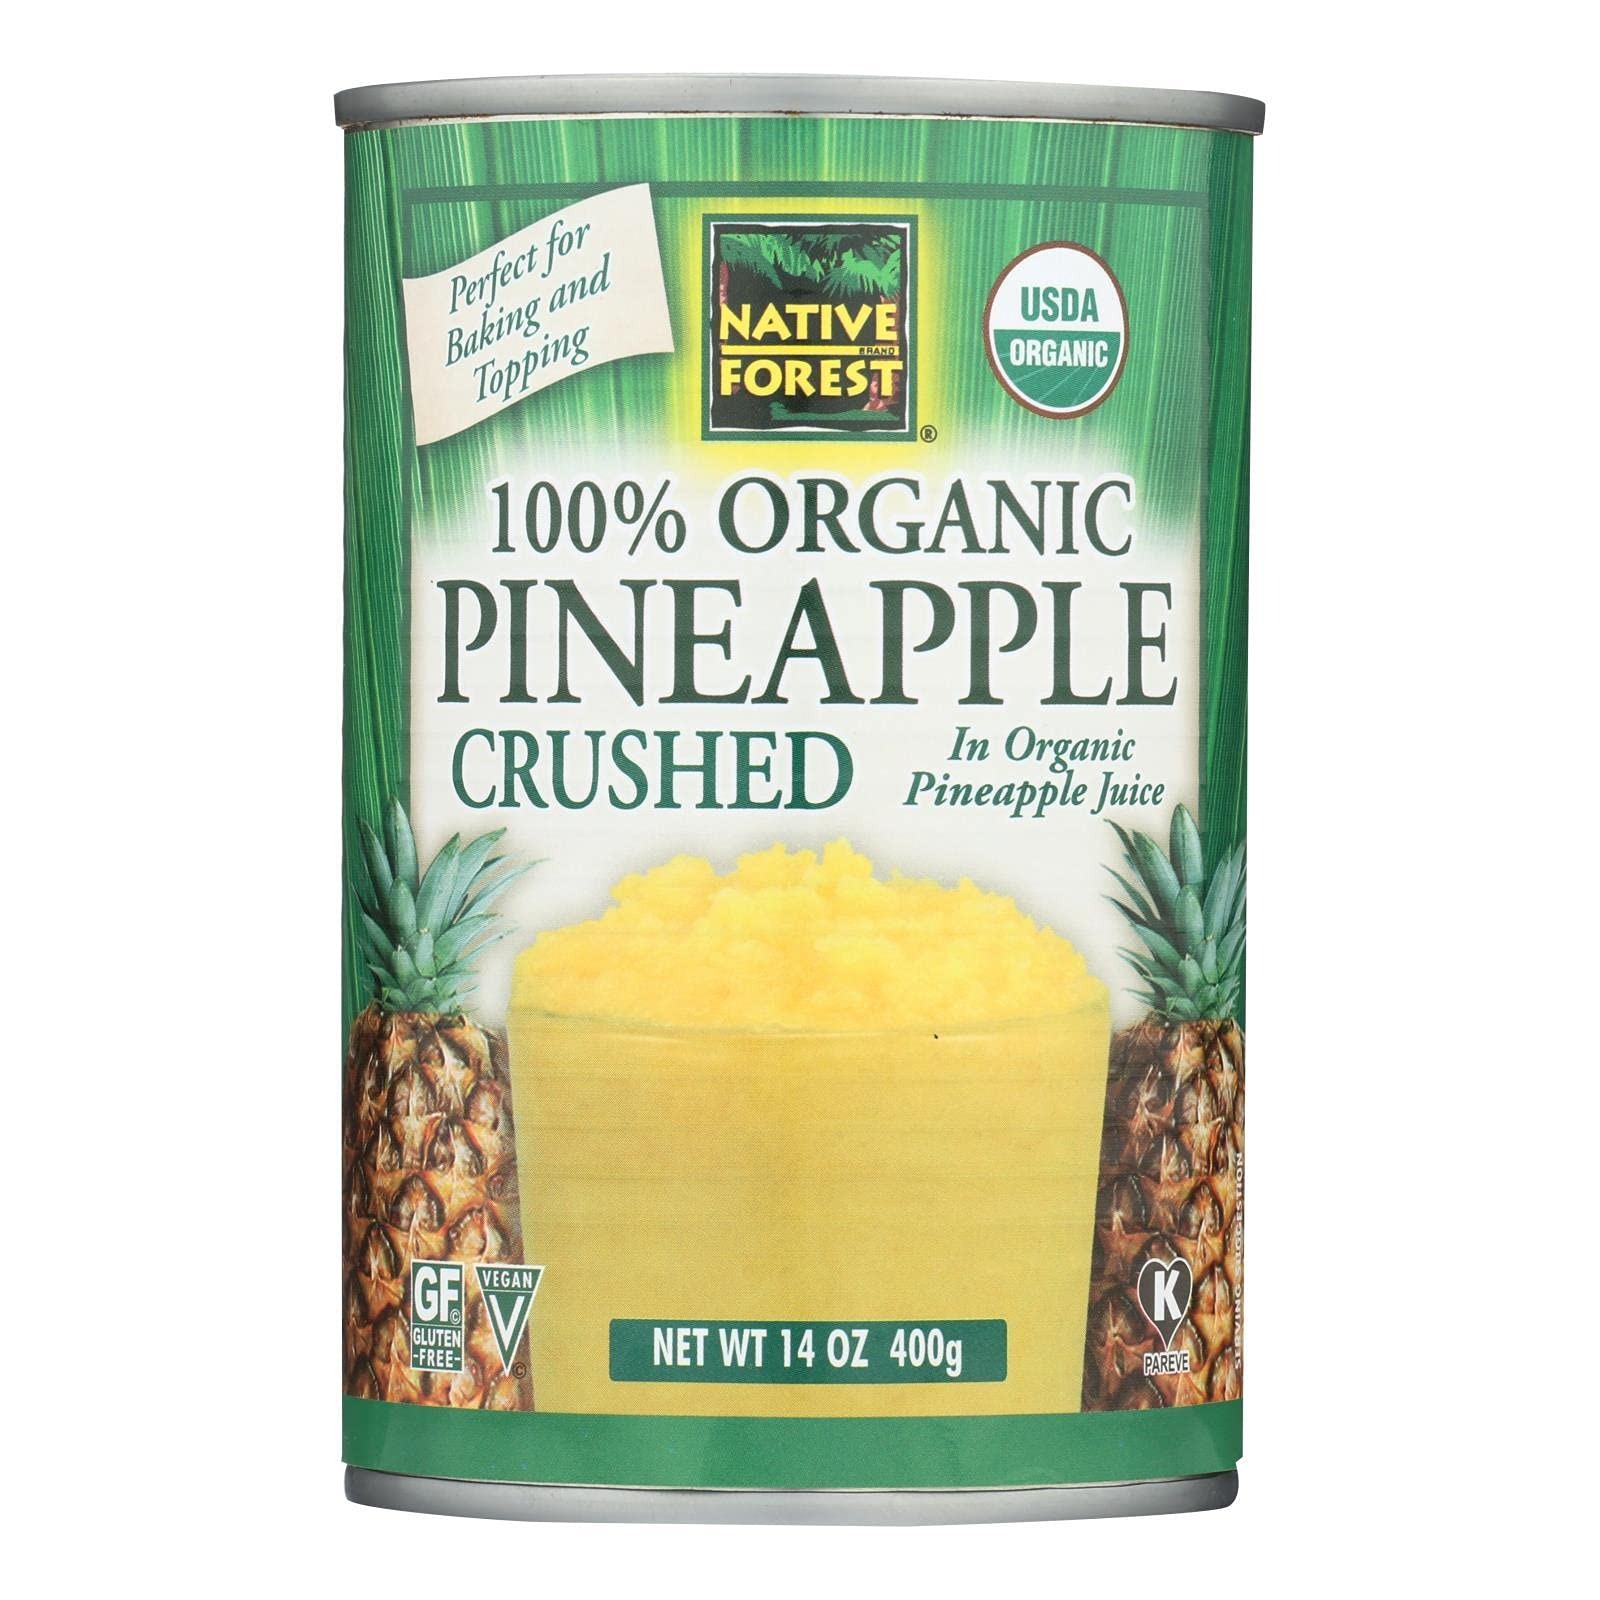
Item Name: Native Forest Pineapple Organic Crushed, 14-Ounce (Pack of 6) ( Value Bulk Multi-pack)
Value: 84.0
Unit: Ounce

Price: 25.49